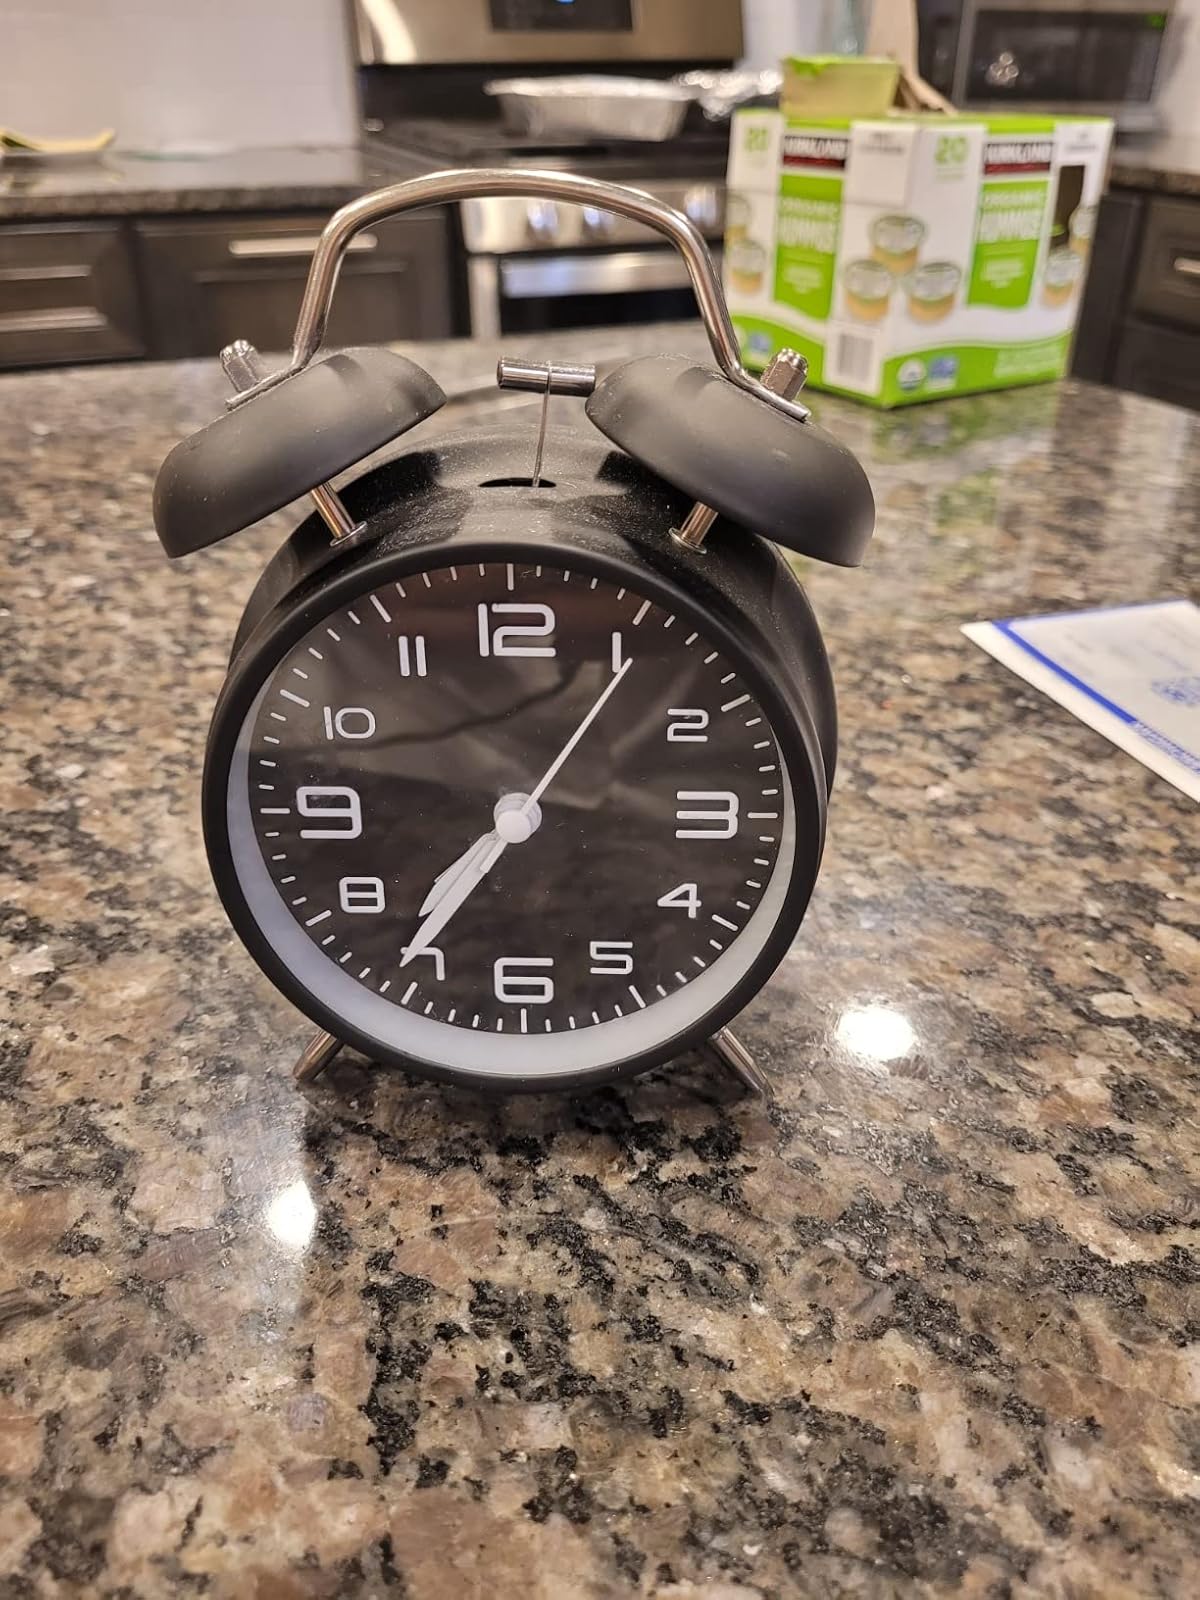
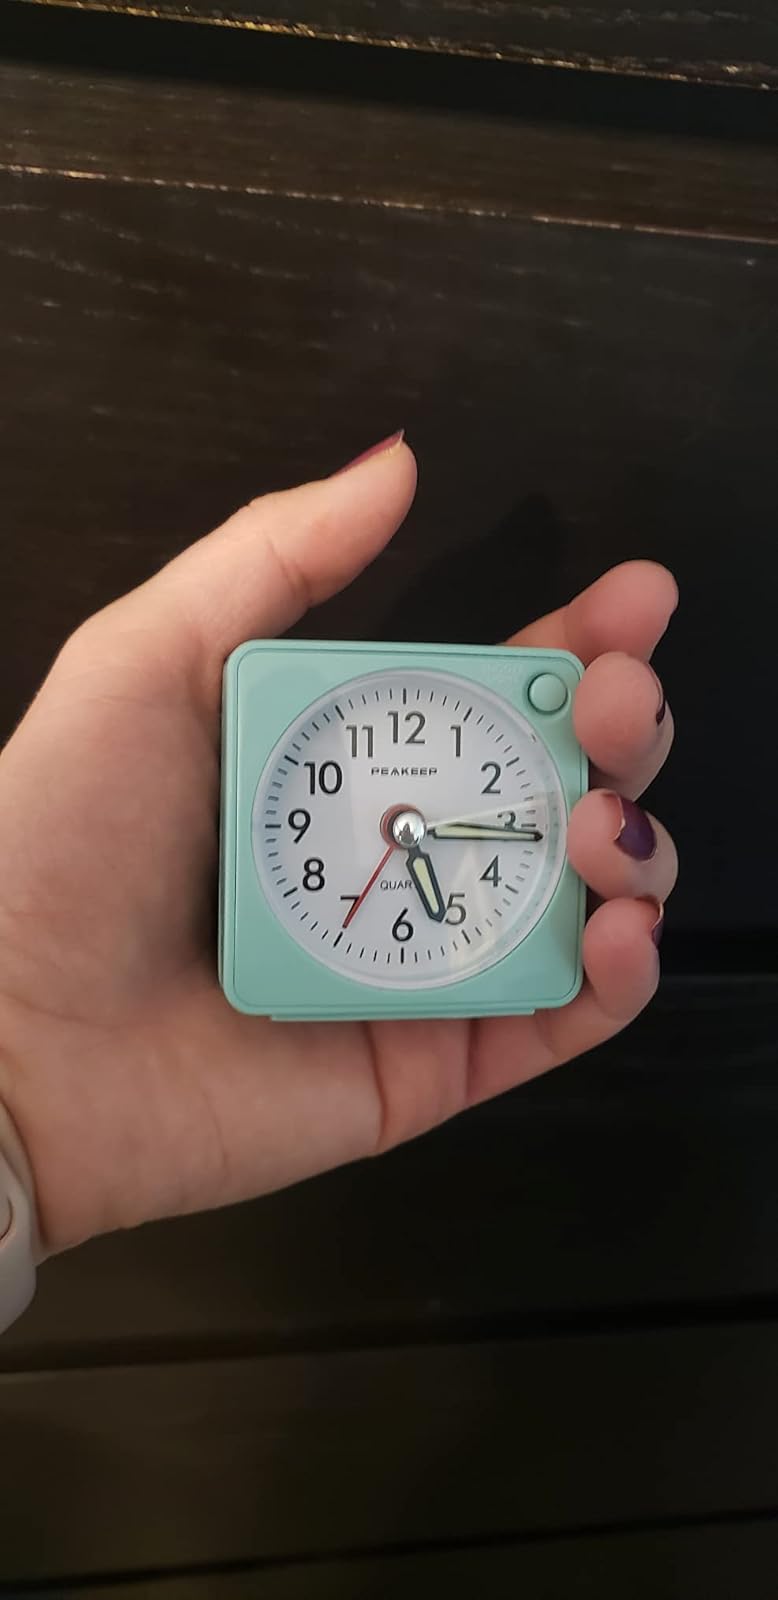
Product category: clock
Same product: no